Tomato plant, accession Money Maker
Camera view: horizontal (90 deg, fisheye); turntable rotation: 300 degrees
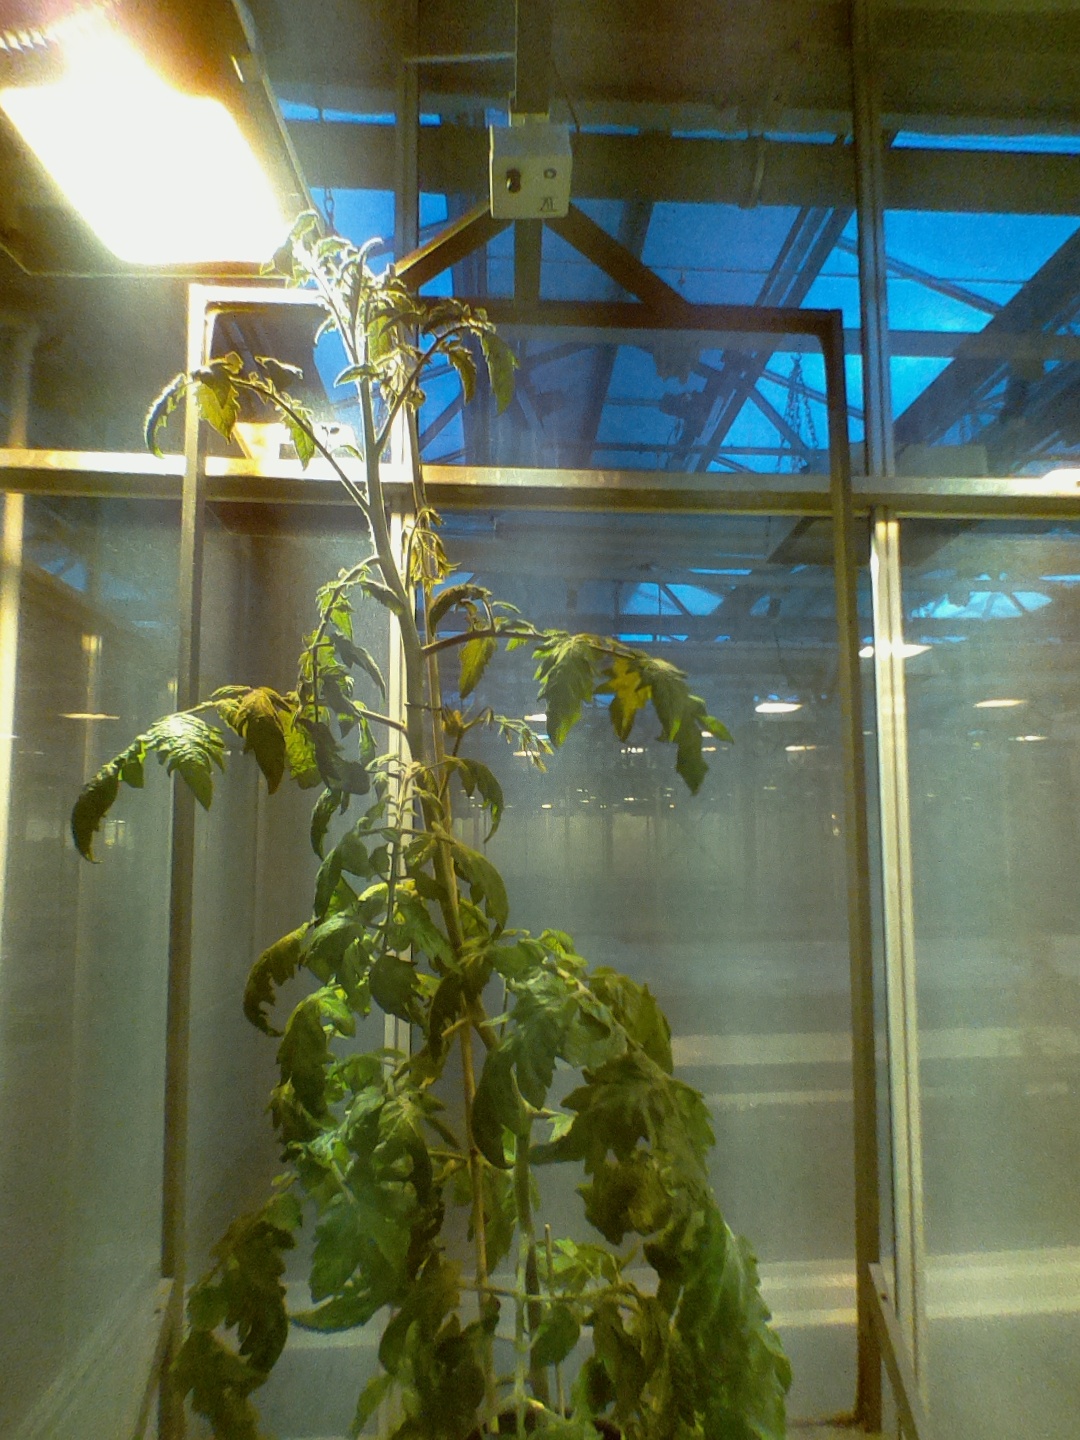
BBCH growth stage 71: 10%-20% of final fruit size